Jeff Clark (designer)

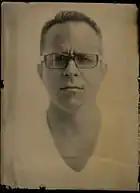
Jeff Clark, from an ambrotype by Filipe da Veiga Ventura Alves and Rute de Carvalho Magalhães, 2012

Clark grew up in southern California. He studied at UC Davis and completed a Master of Fine Arts in poetry at the Iowa Writer's Workshop. At Davis, Clark drummed for the band Buick, whose album "Sweatertongue" was released by Lather Records in 1992.